Crystal Bridges Museum of American Art

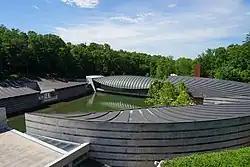
Panoramic view of the museum

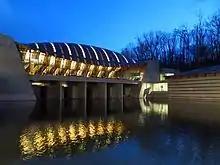
Crystal Bridges at dusk

Crystal Bridges Museum of American Art is a museum of American art in Bentonville, Arkansas. The museum, founded by Alice Walton and designed by Moshe Safdie, officially opened on 11 November 2011. It offers free public admission.